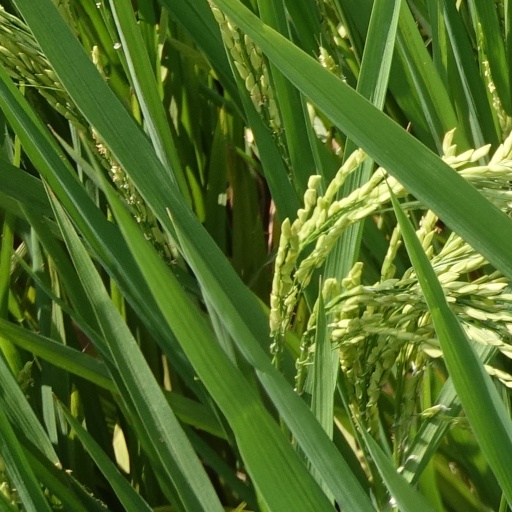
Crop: rice